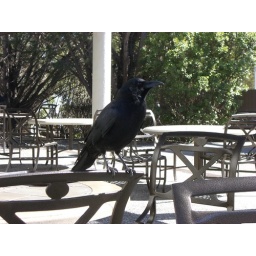
We were eating on this patio with so many birds that got right up in our faces.